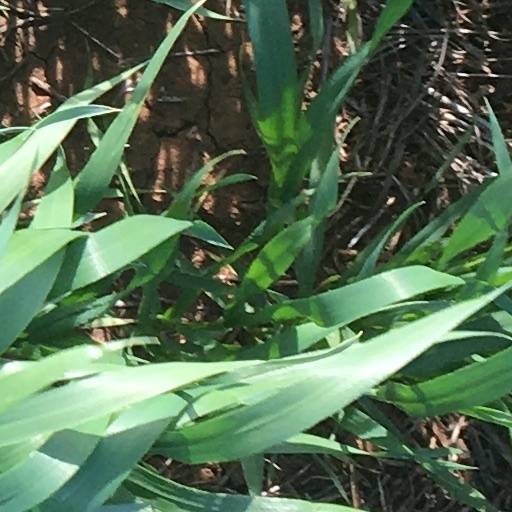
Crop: wheat